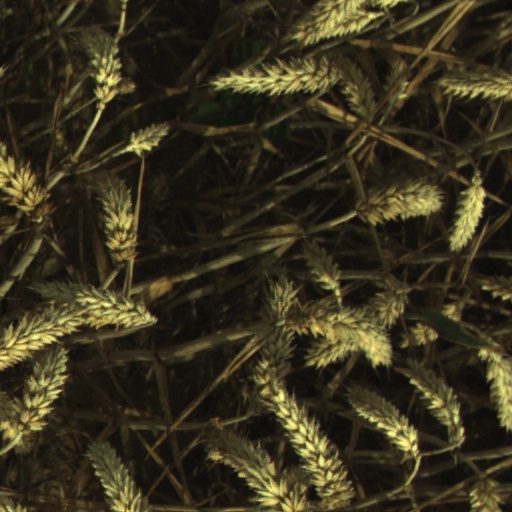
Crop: wheat